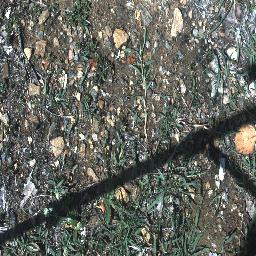
Label: negative